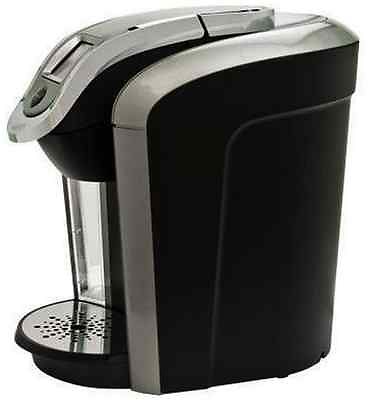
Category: coffee maker